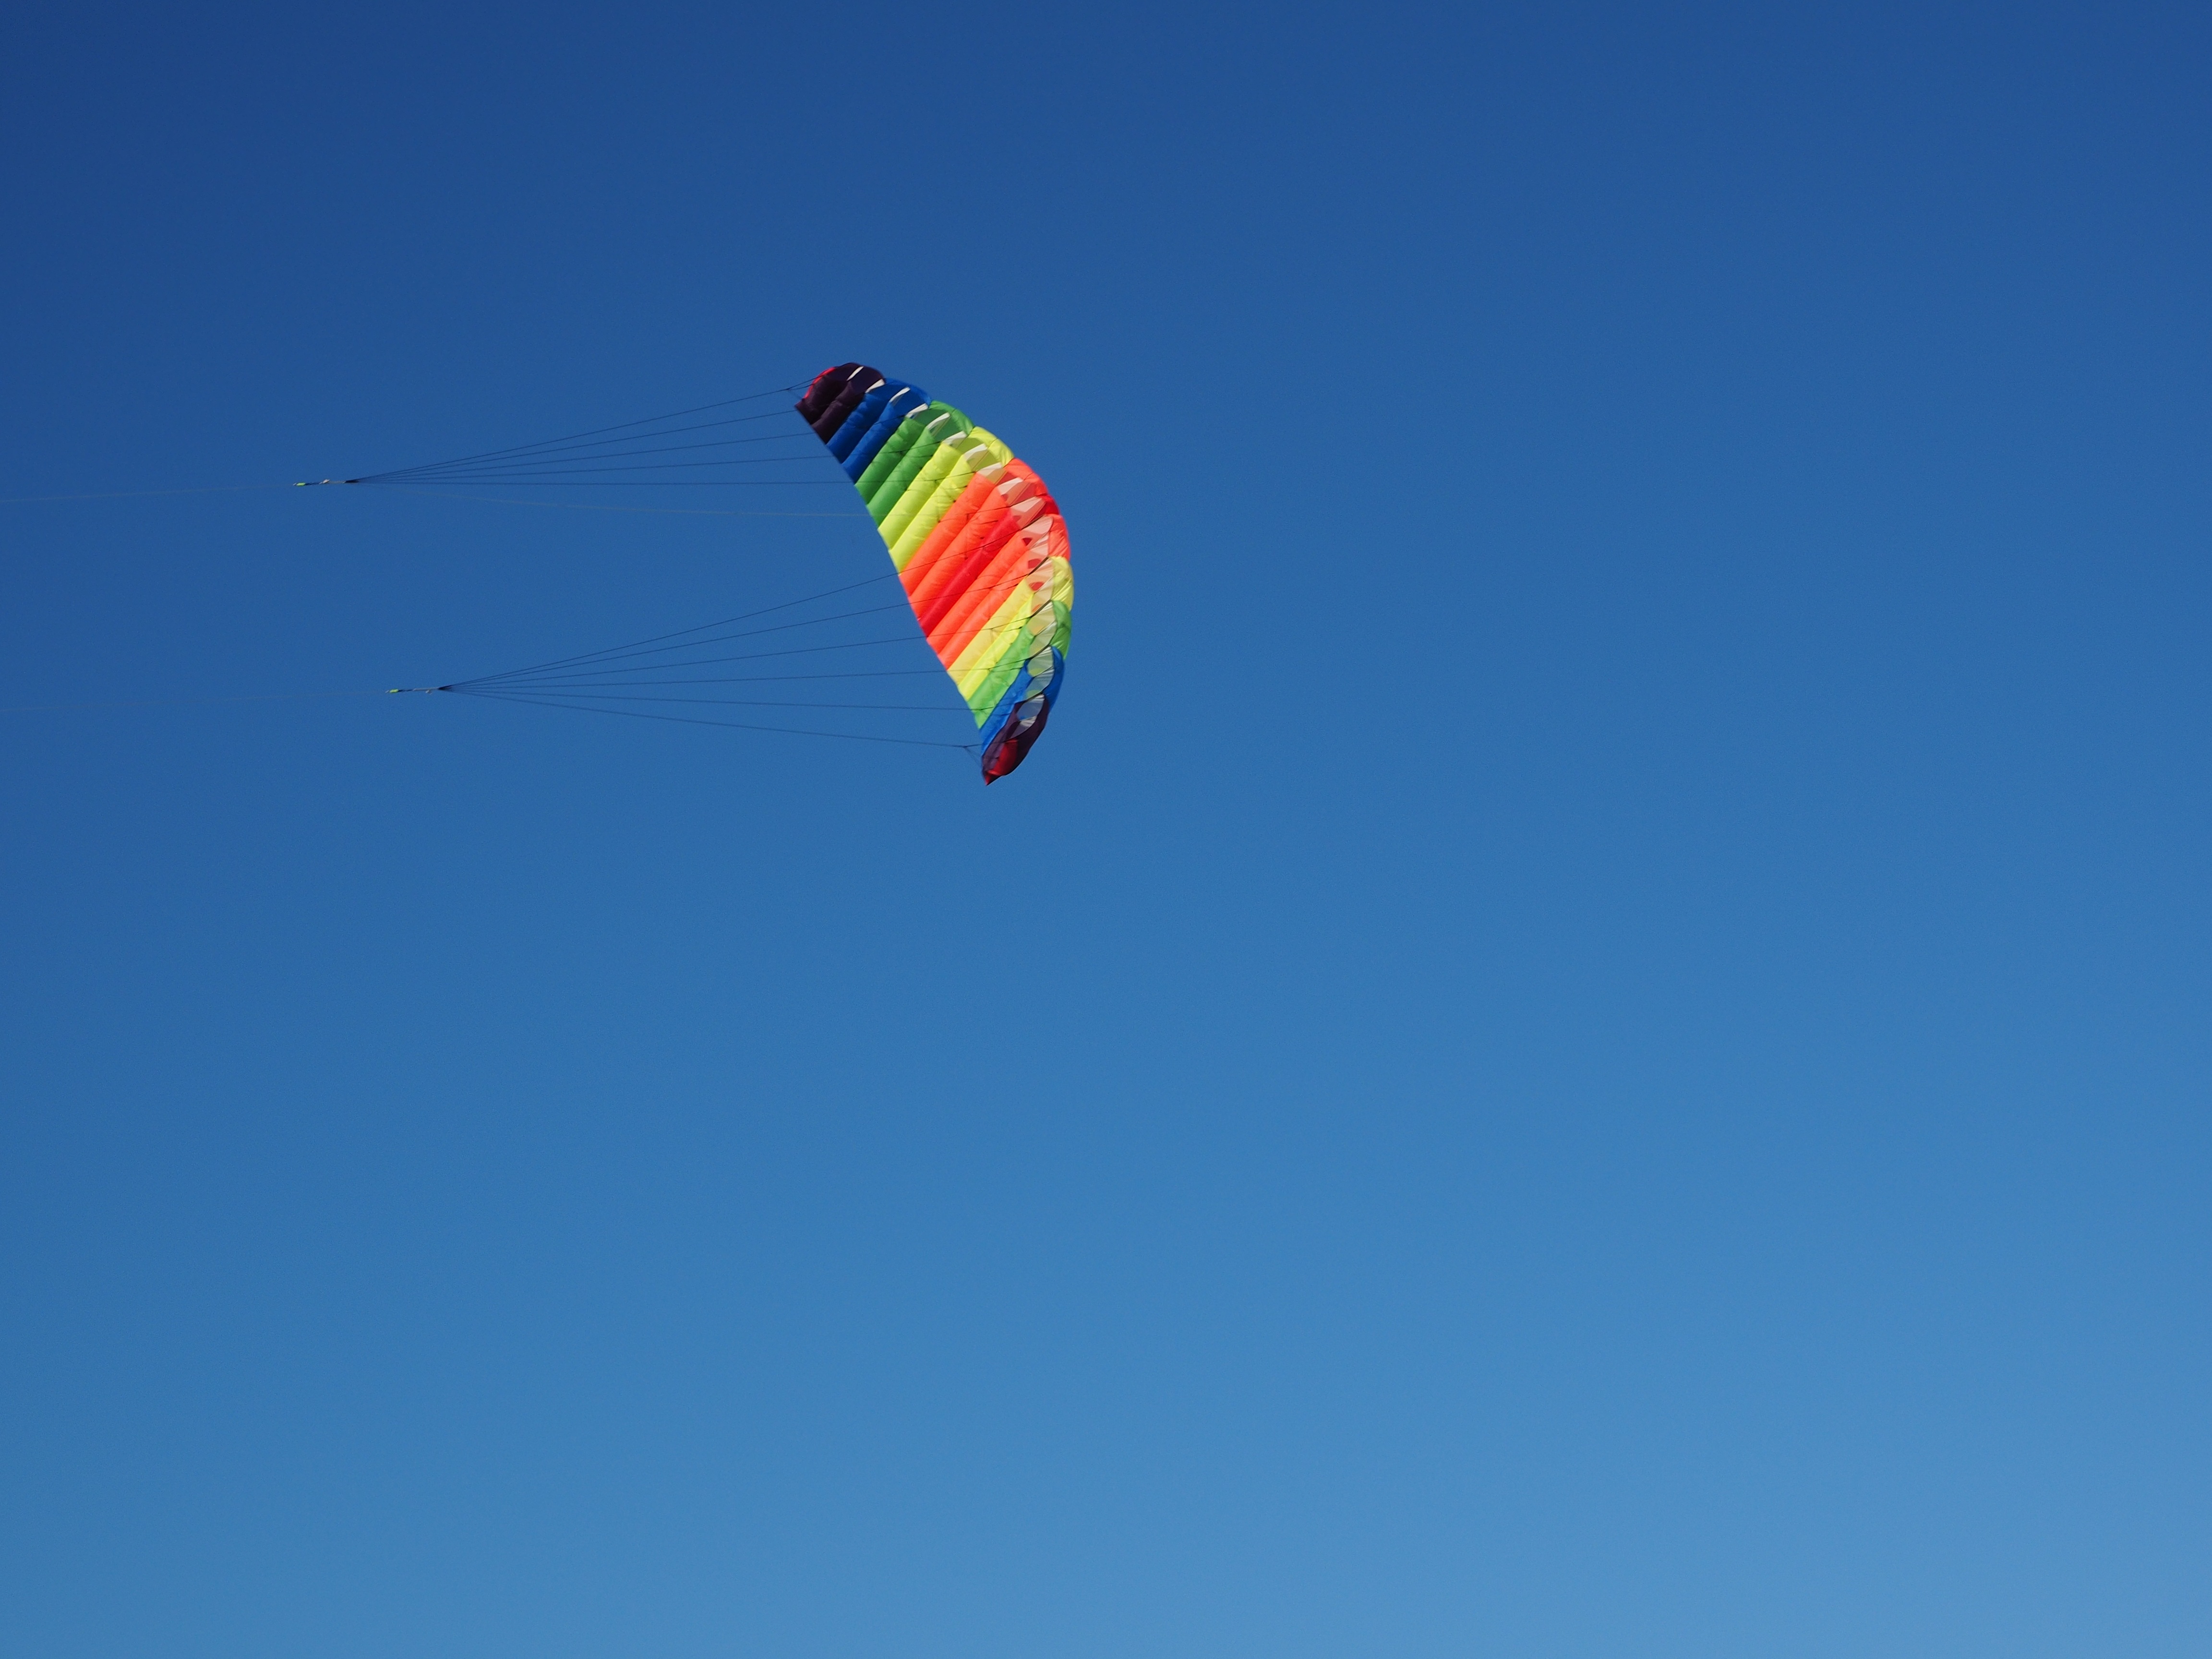
wing, sky, kite, color, autumn, blue, colorful, extreme sport, toy, parachute, paragliding, sports, kite flying, air sports, dragons, atmosphere of earth, windsports, kite sports, sport kite